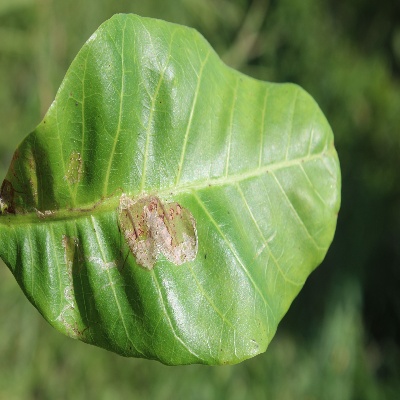
Crop: Cashew
Condition: leaf miner